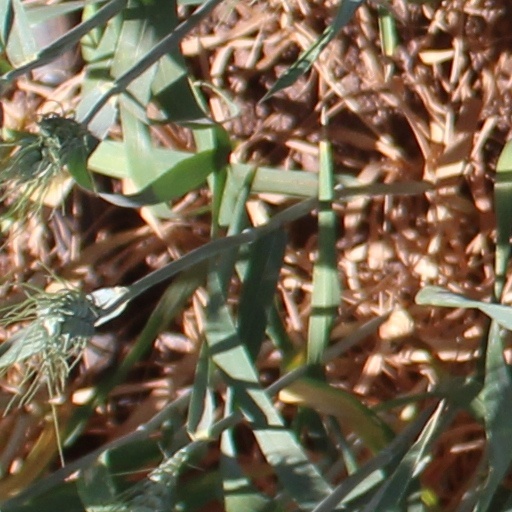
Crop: wheat